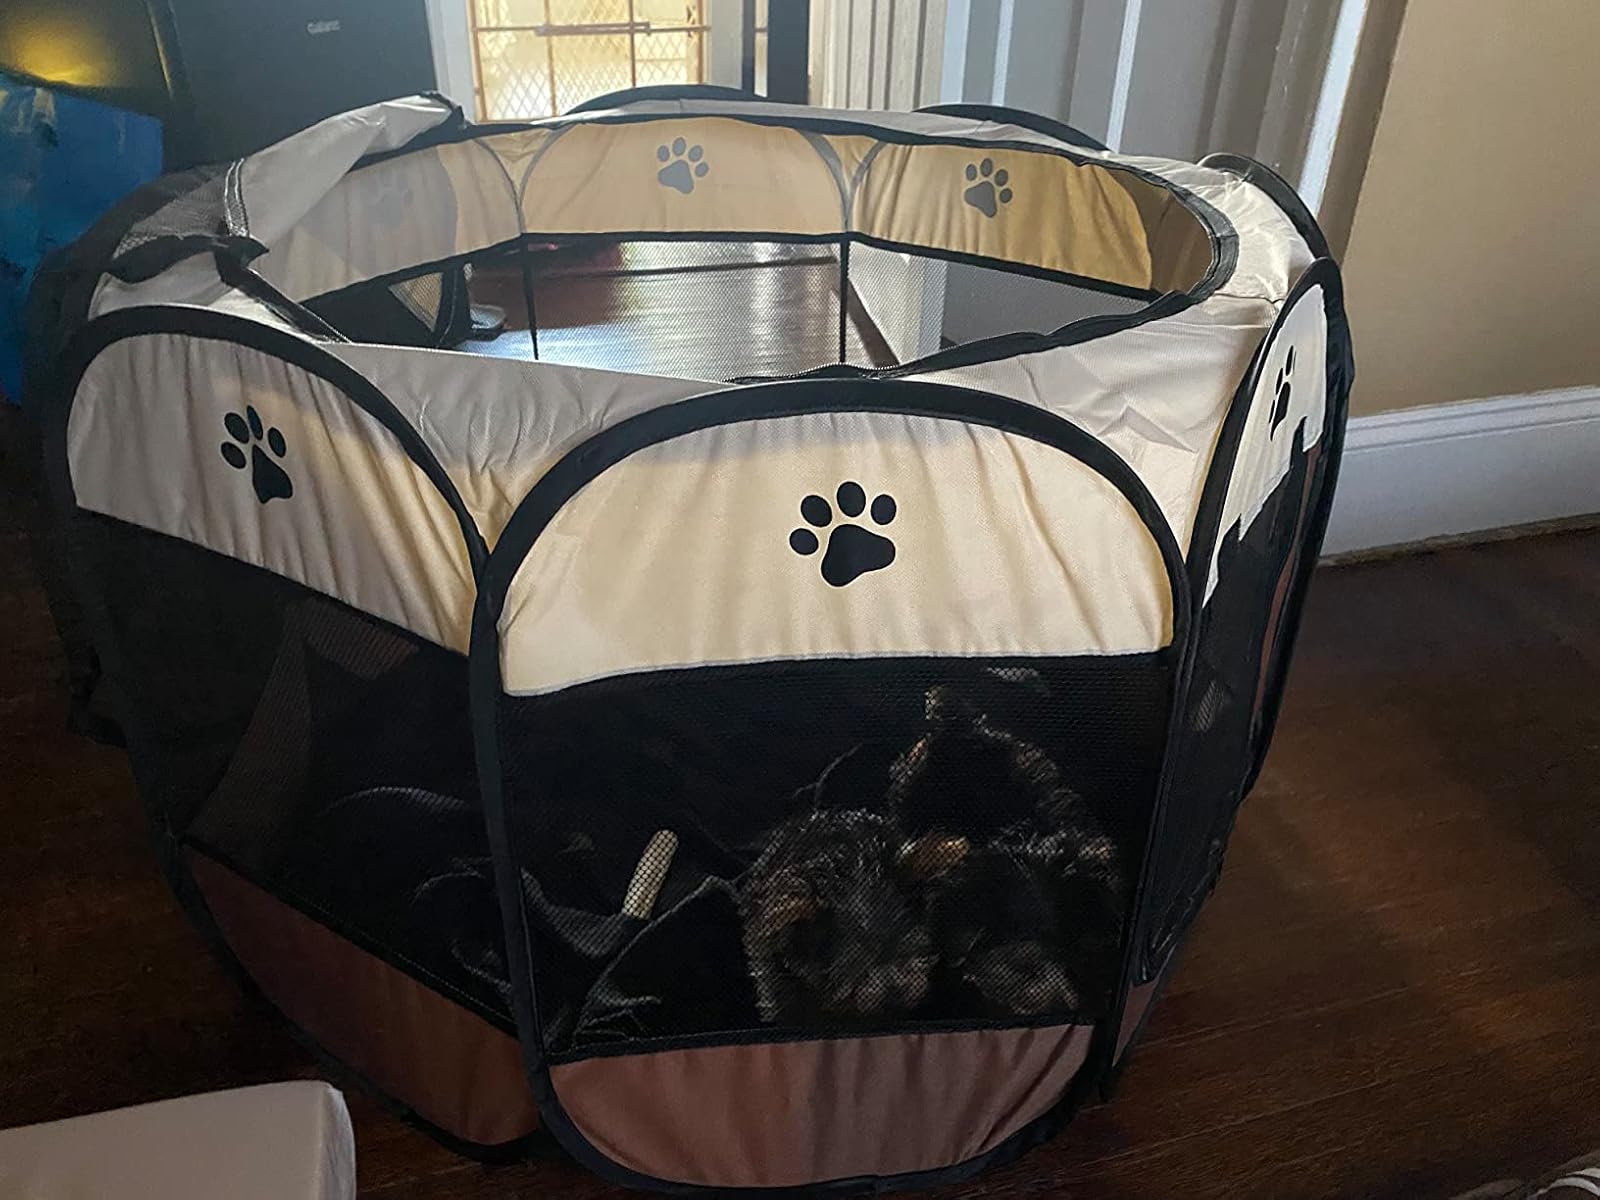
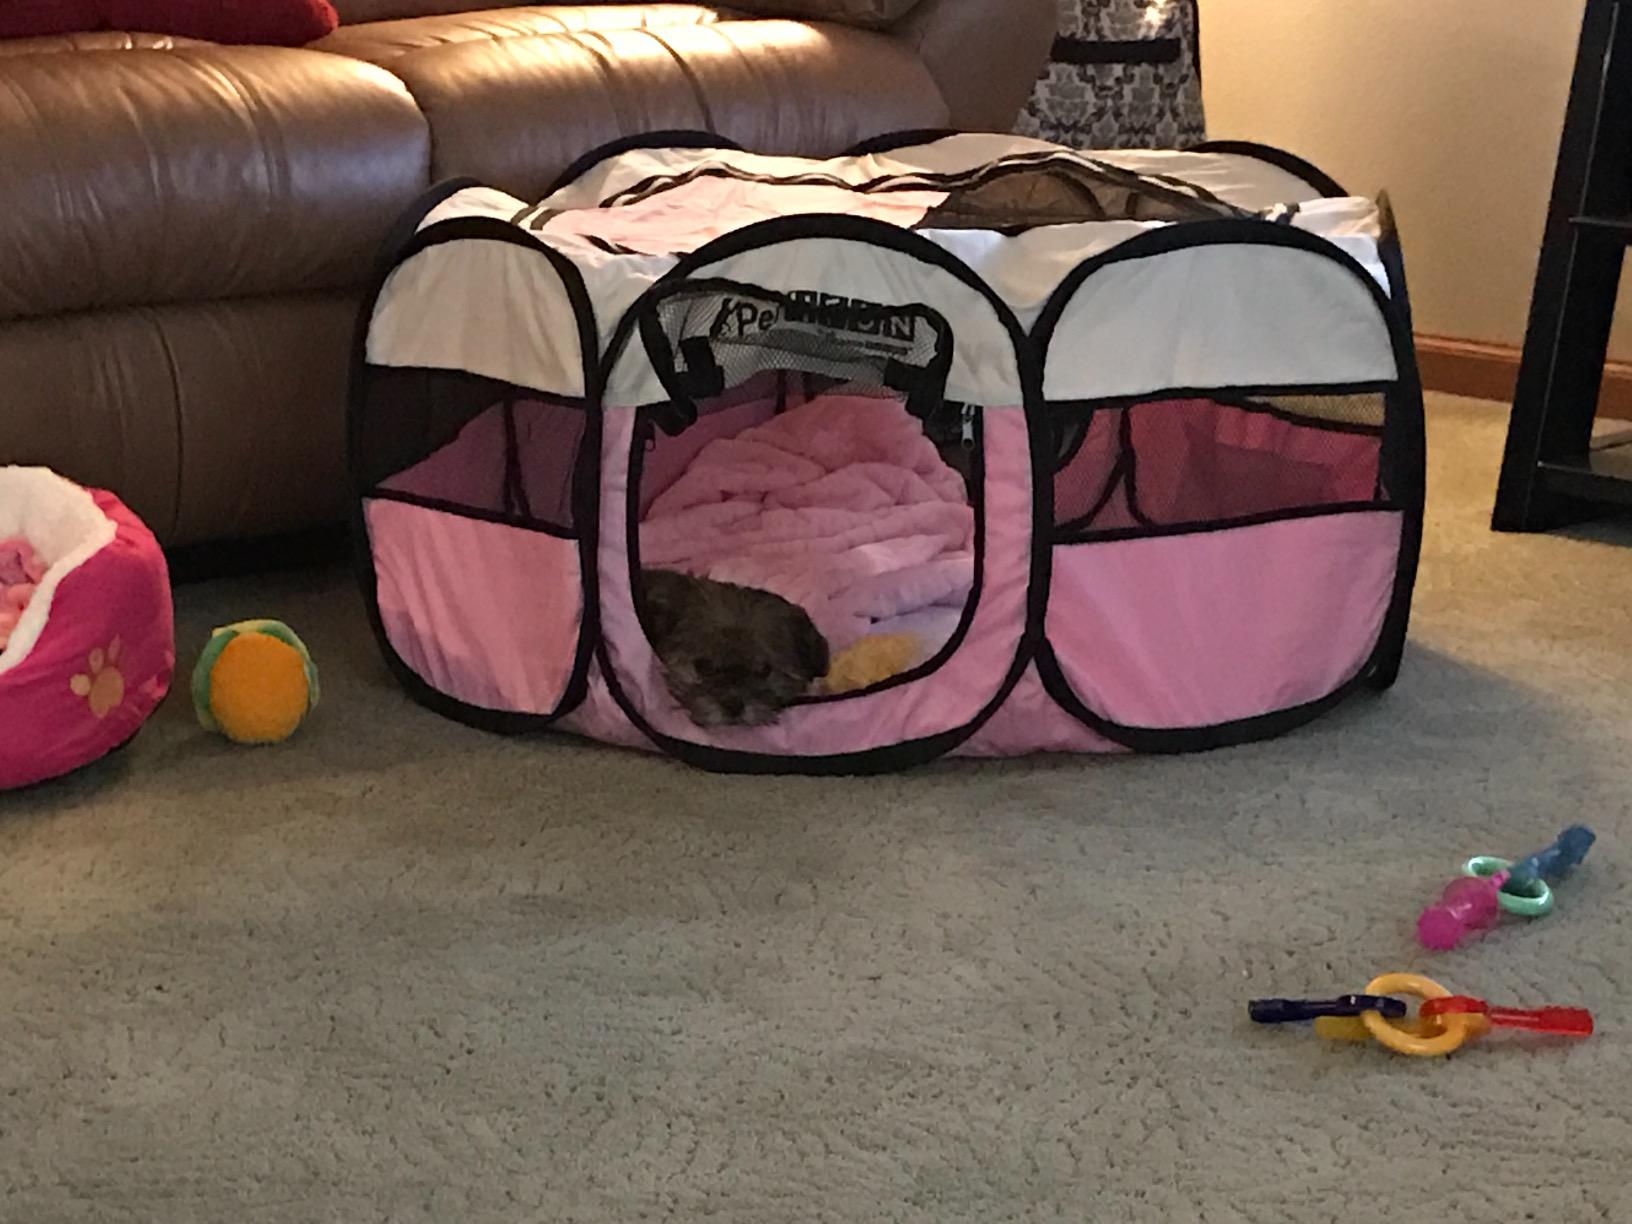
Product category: items_kennel
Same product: no